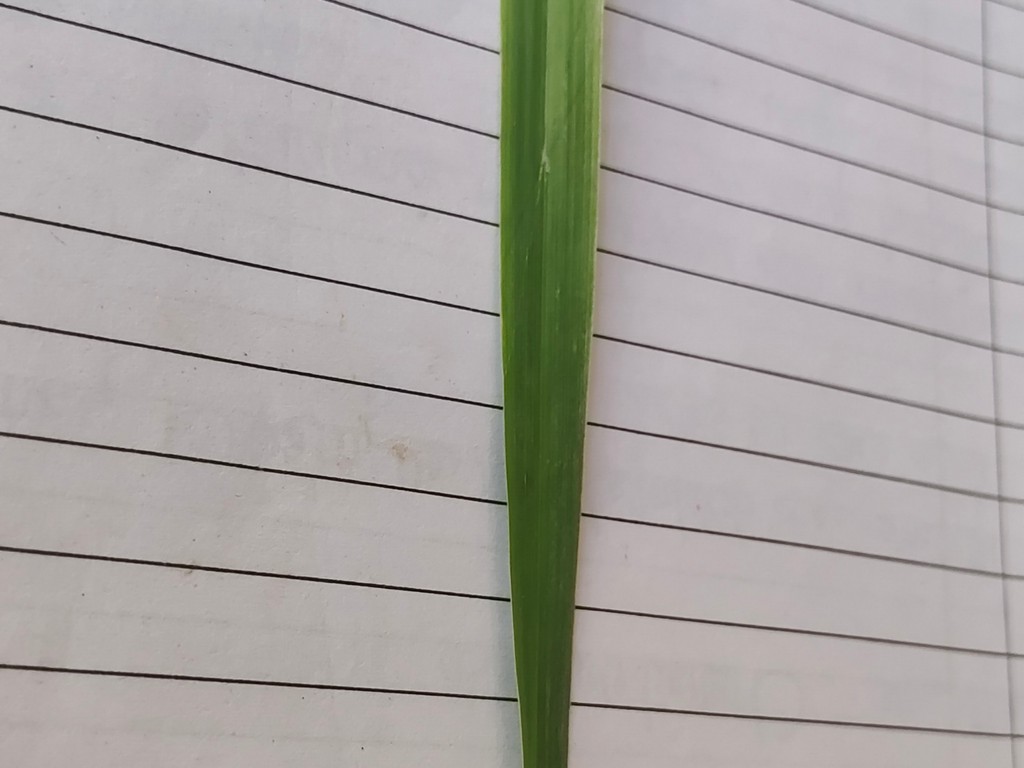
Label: Healthy